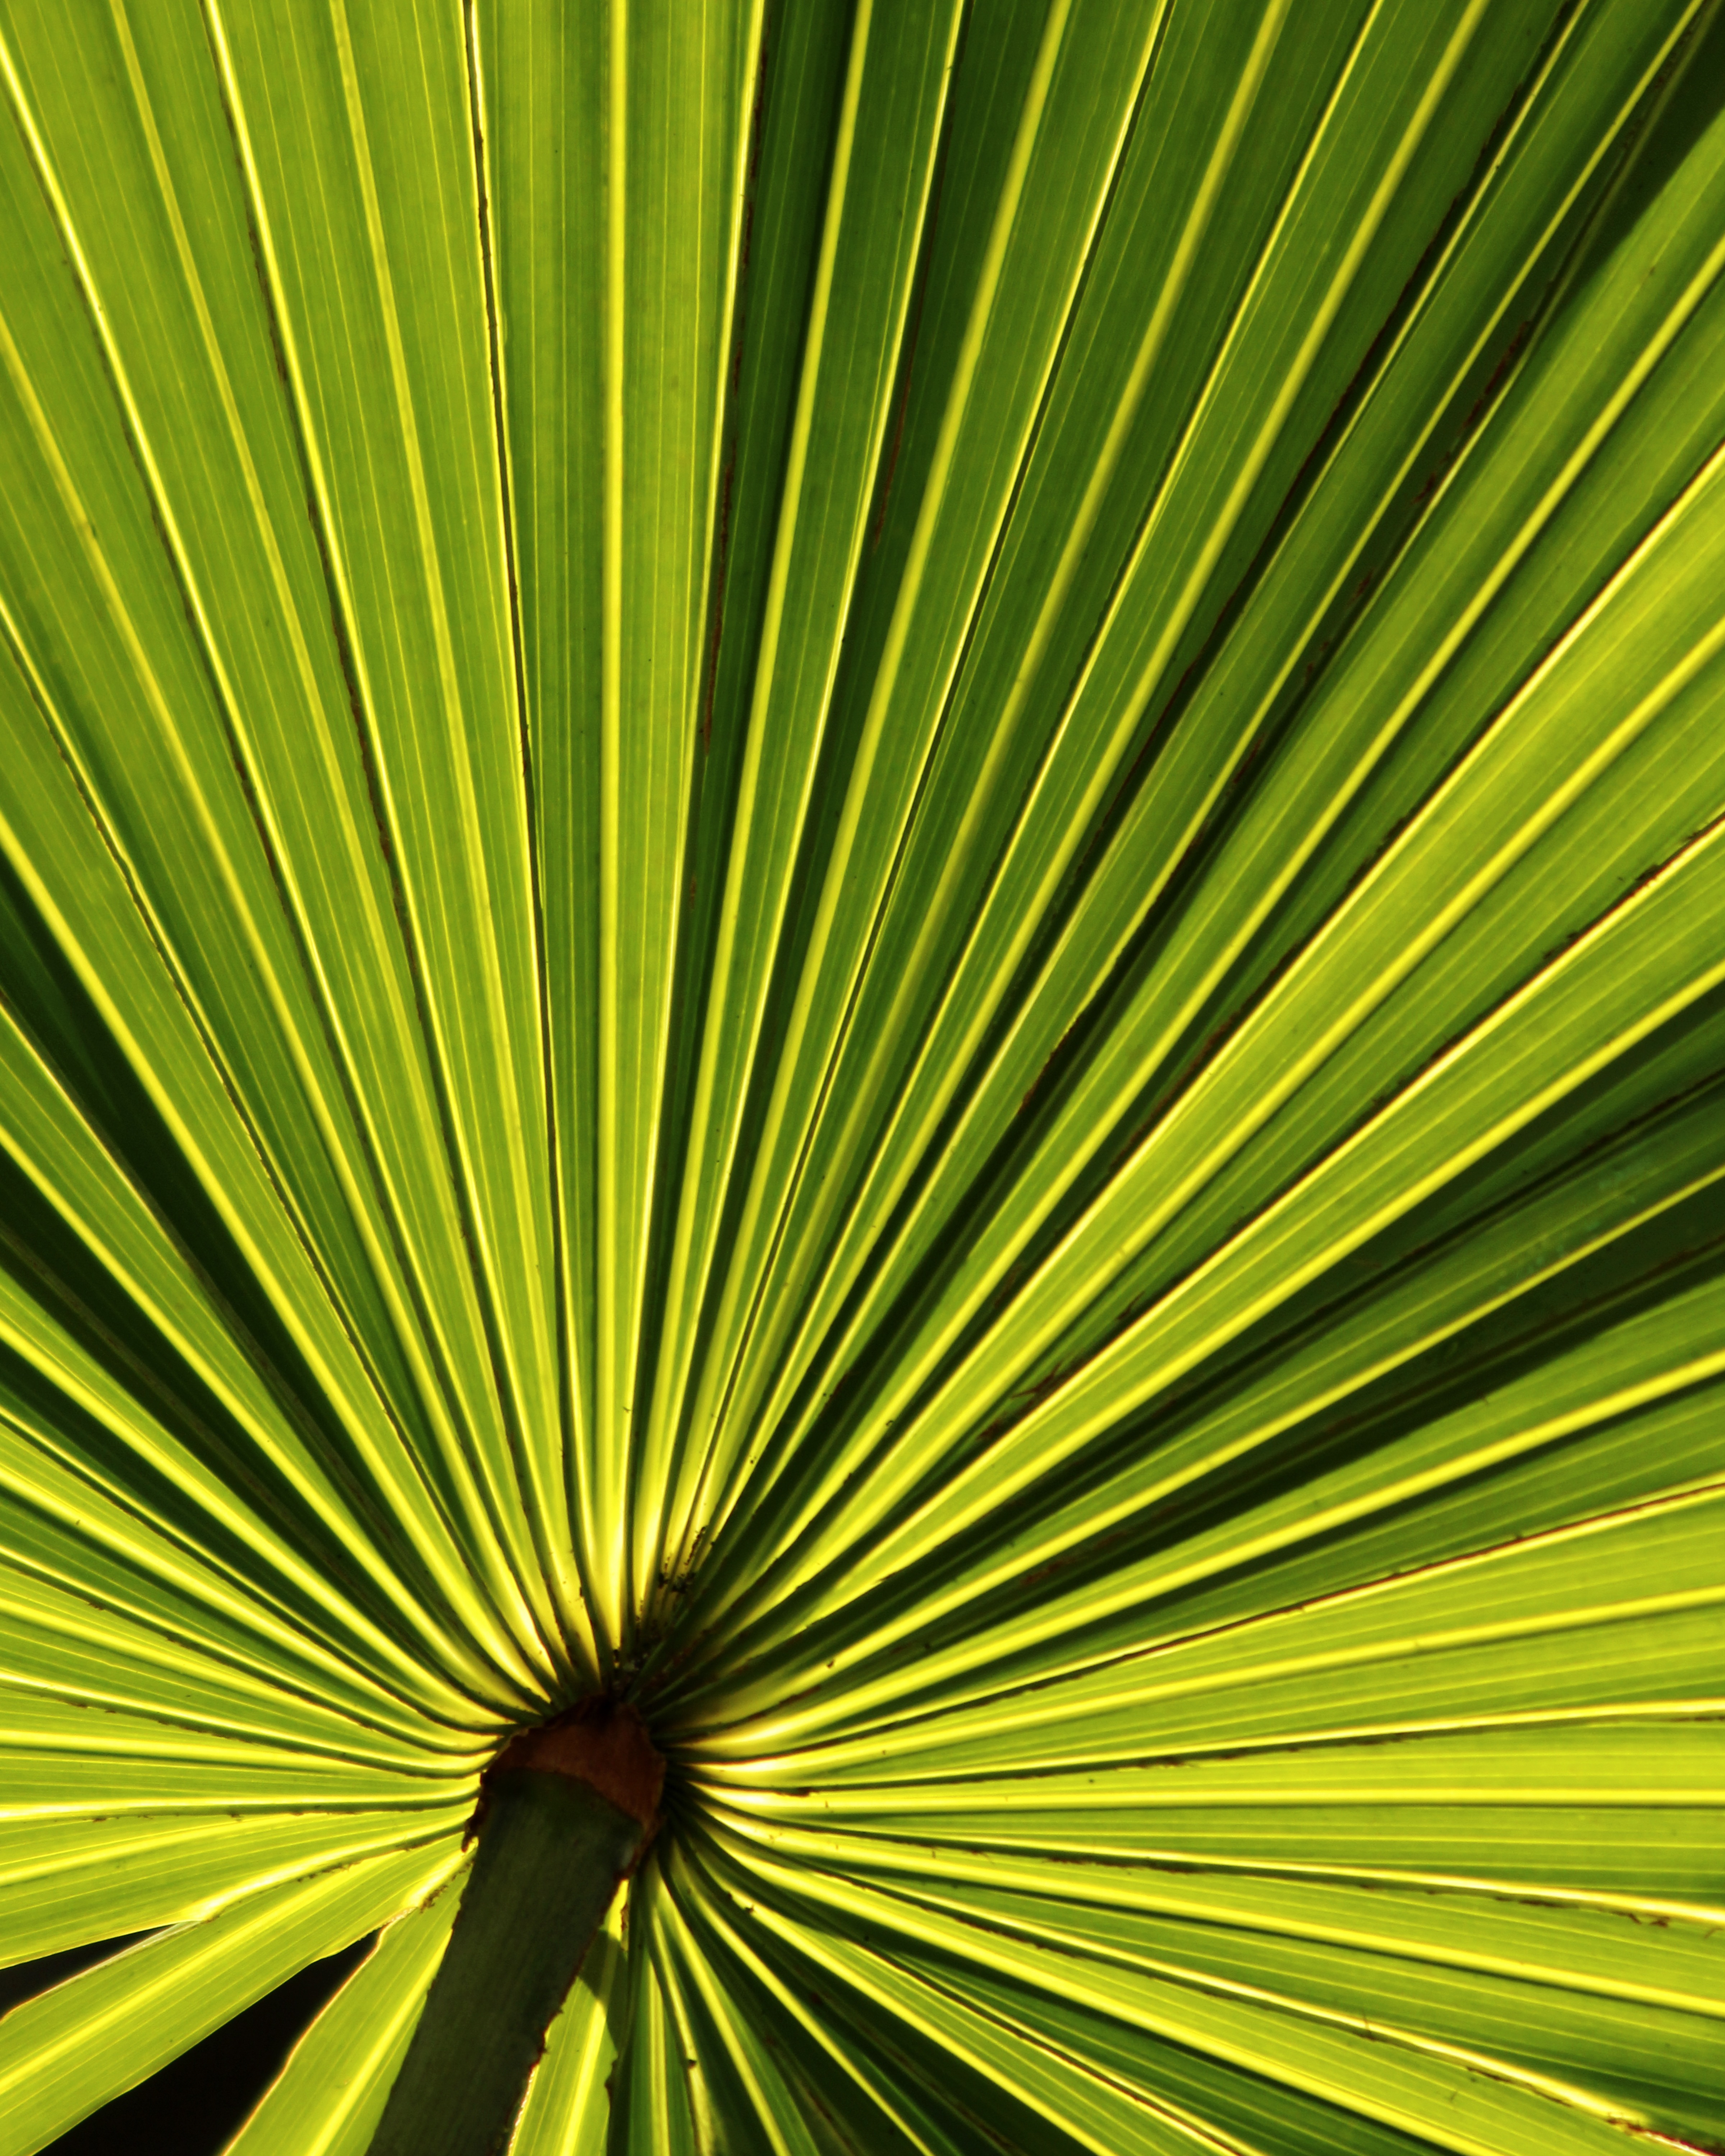
tree, nature, branch, plant, sunlight, texture, leaf, flower, green, tropical, botany, flora, background, holidays, palms, flowering plant, palm leaf, plant stem, woody plant, land plant, arecales, palm family, saw palmetto